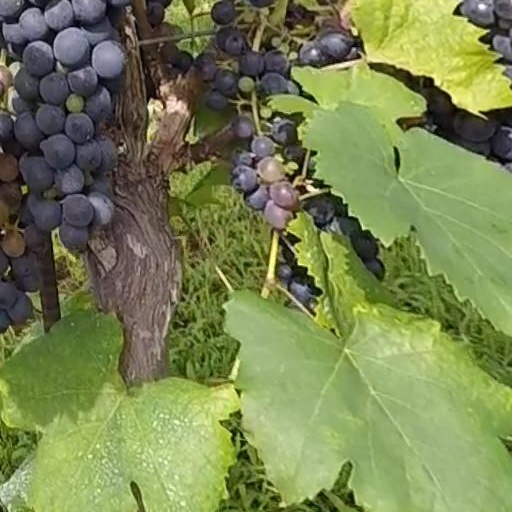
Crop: grape